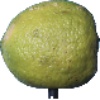
Label: Limes 1